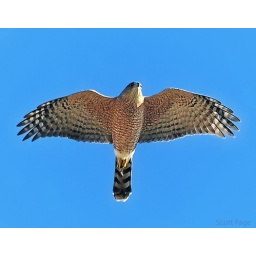
An adult bird searches the valley floor at Desert Wetlands Park near Las Vegas, Nevada.